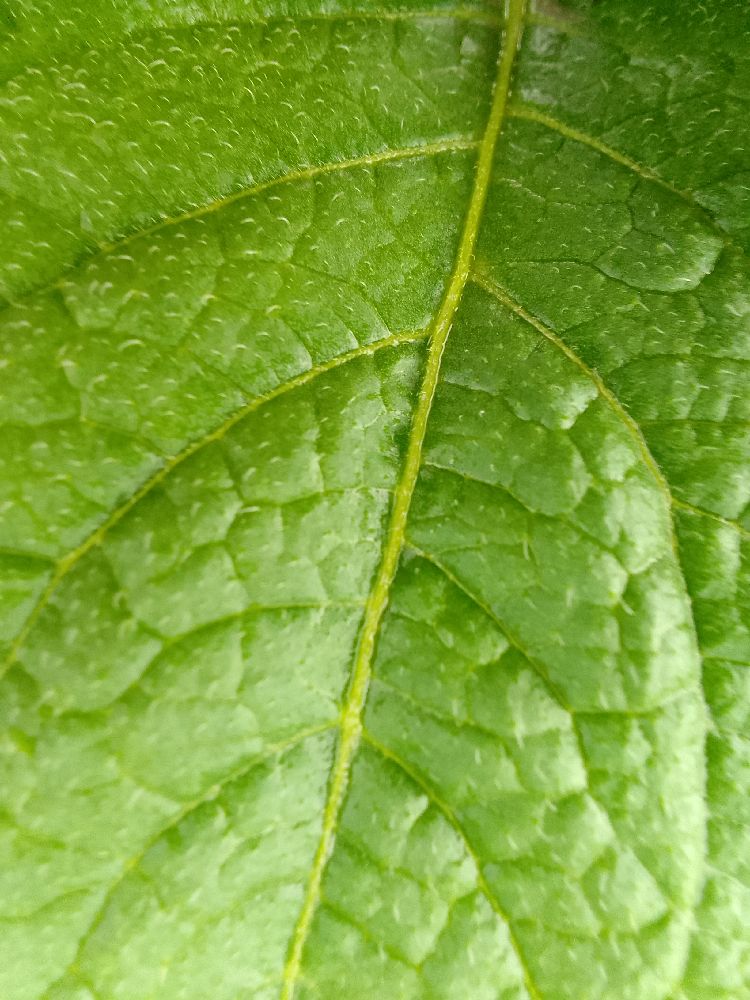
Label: Healthy